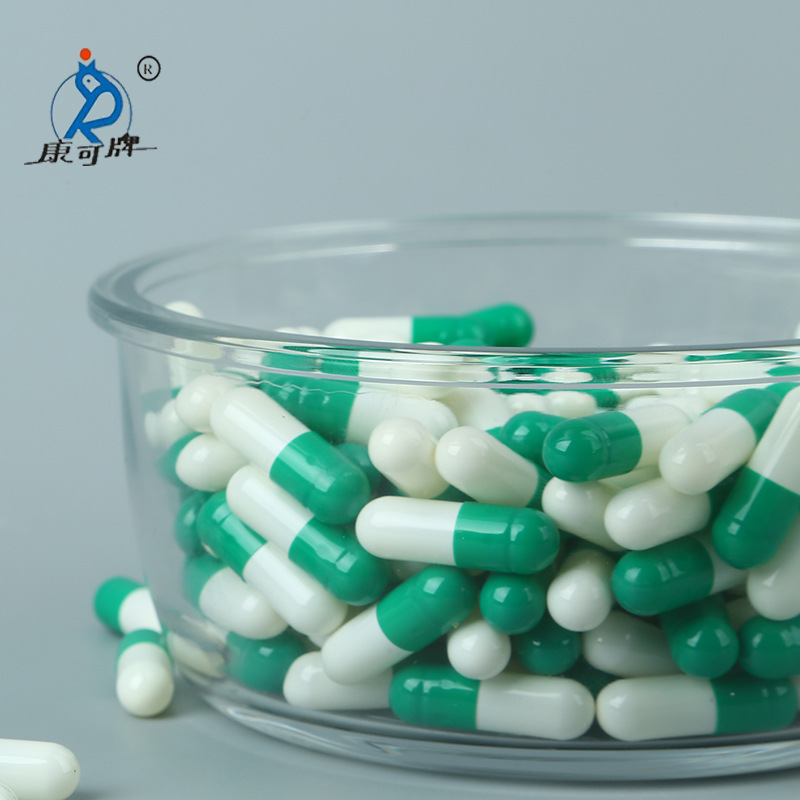
Label: plastic